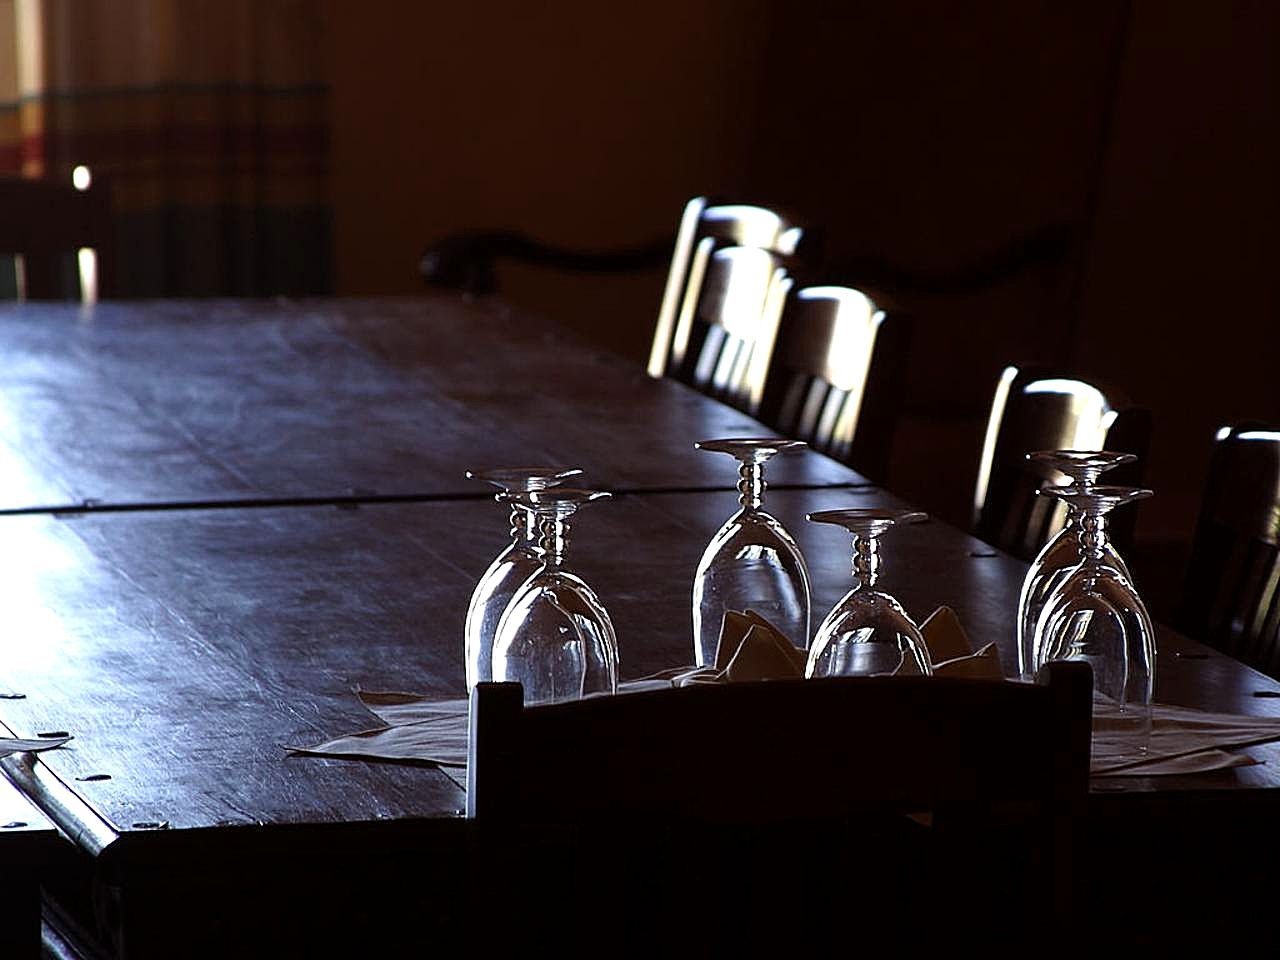
table, light, wood, glass, restaurant, drink, darkness, lighting, wineglasses, design, dining, dishes, glasses, dinner, shape, catering, dine, setting, dining table